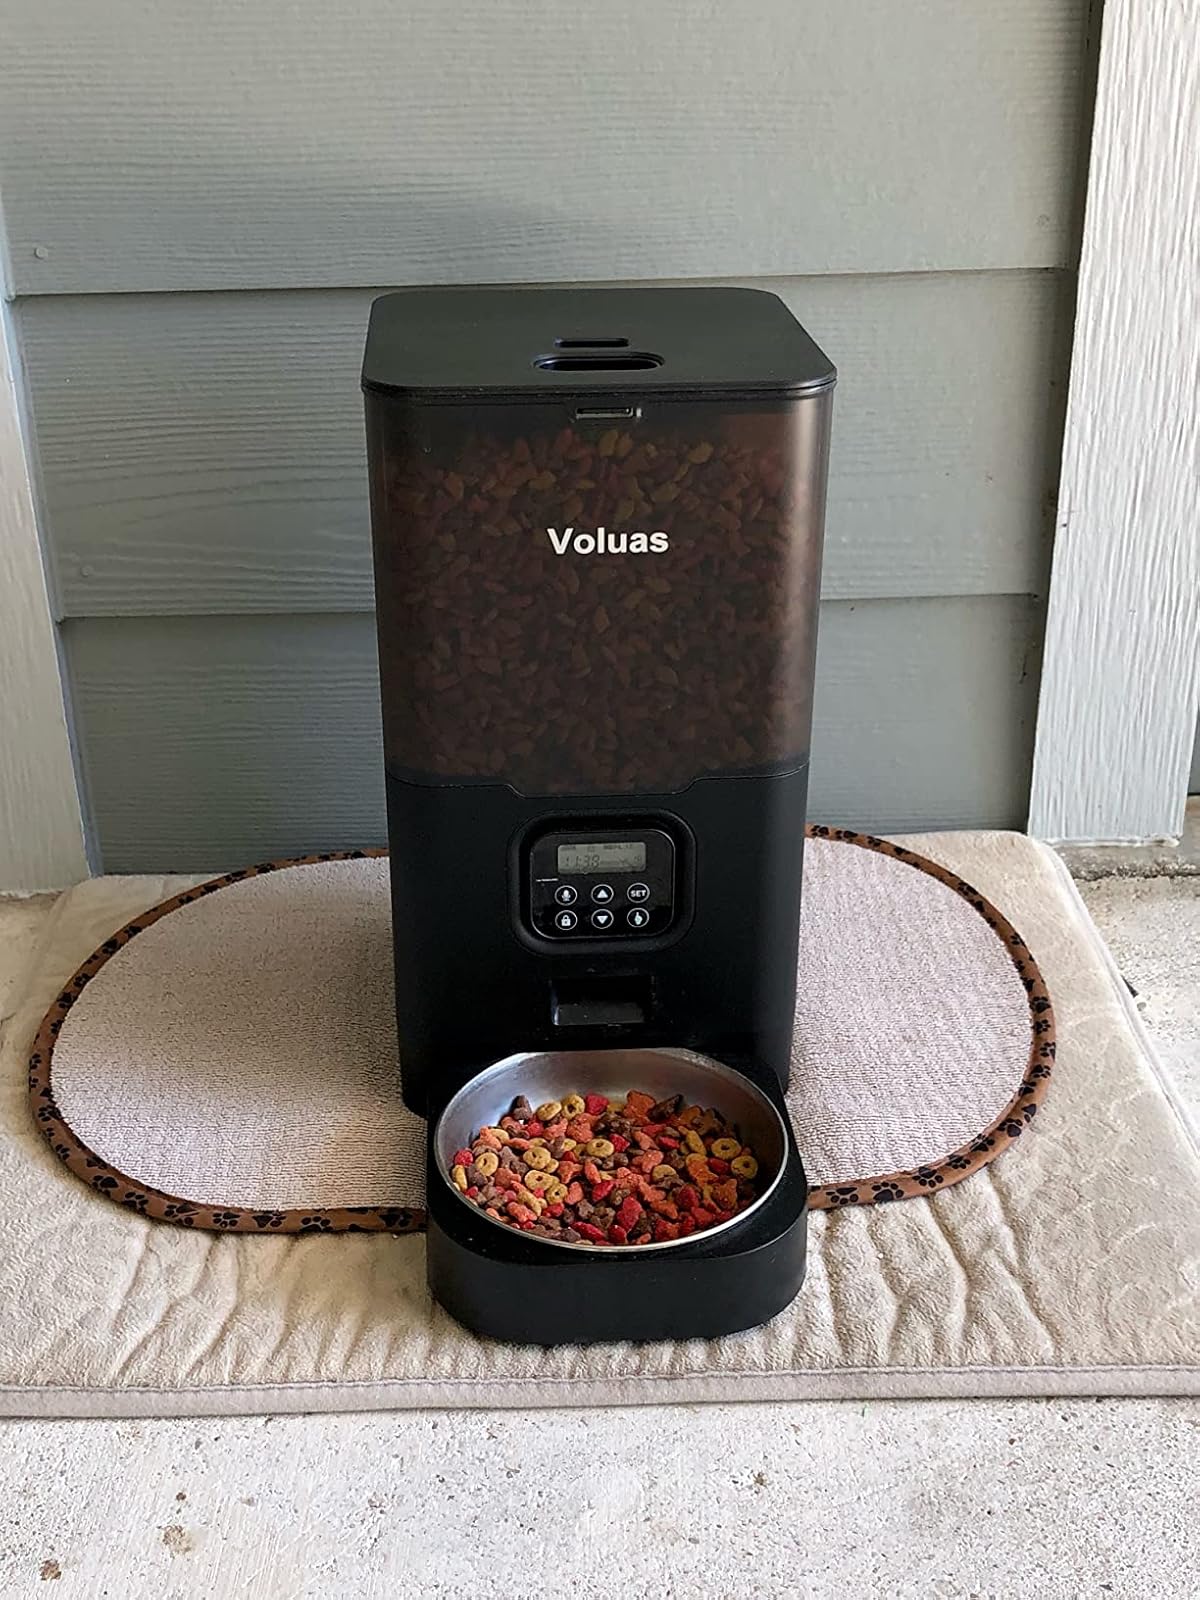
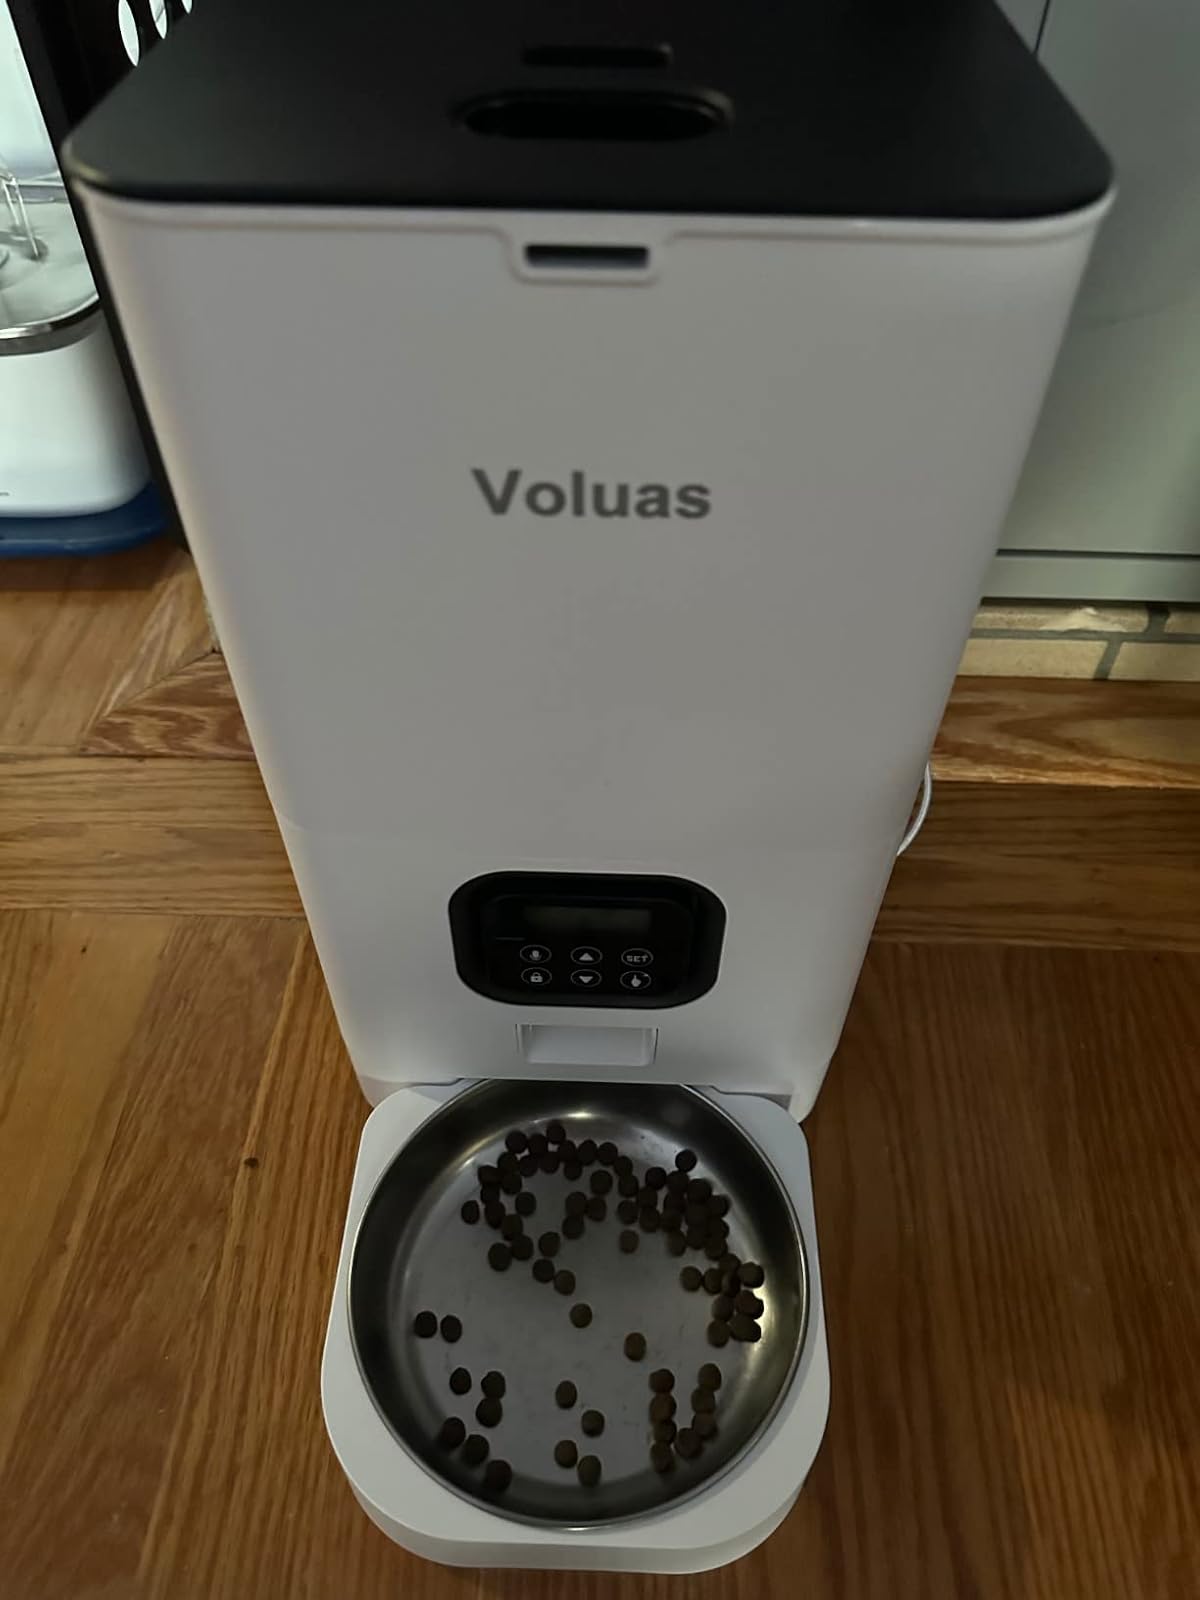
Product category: items_feeder
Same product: no